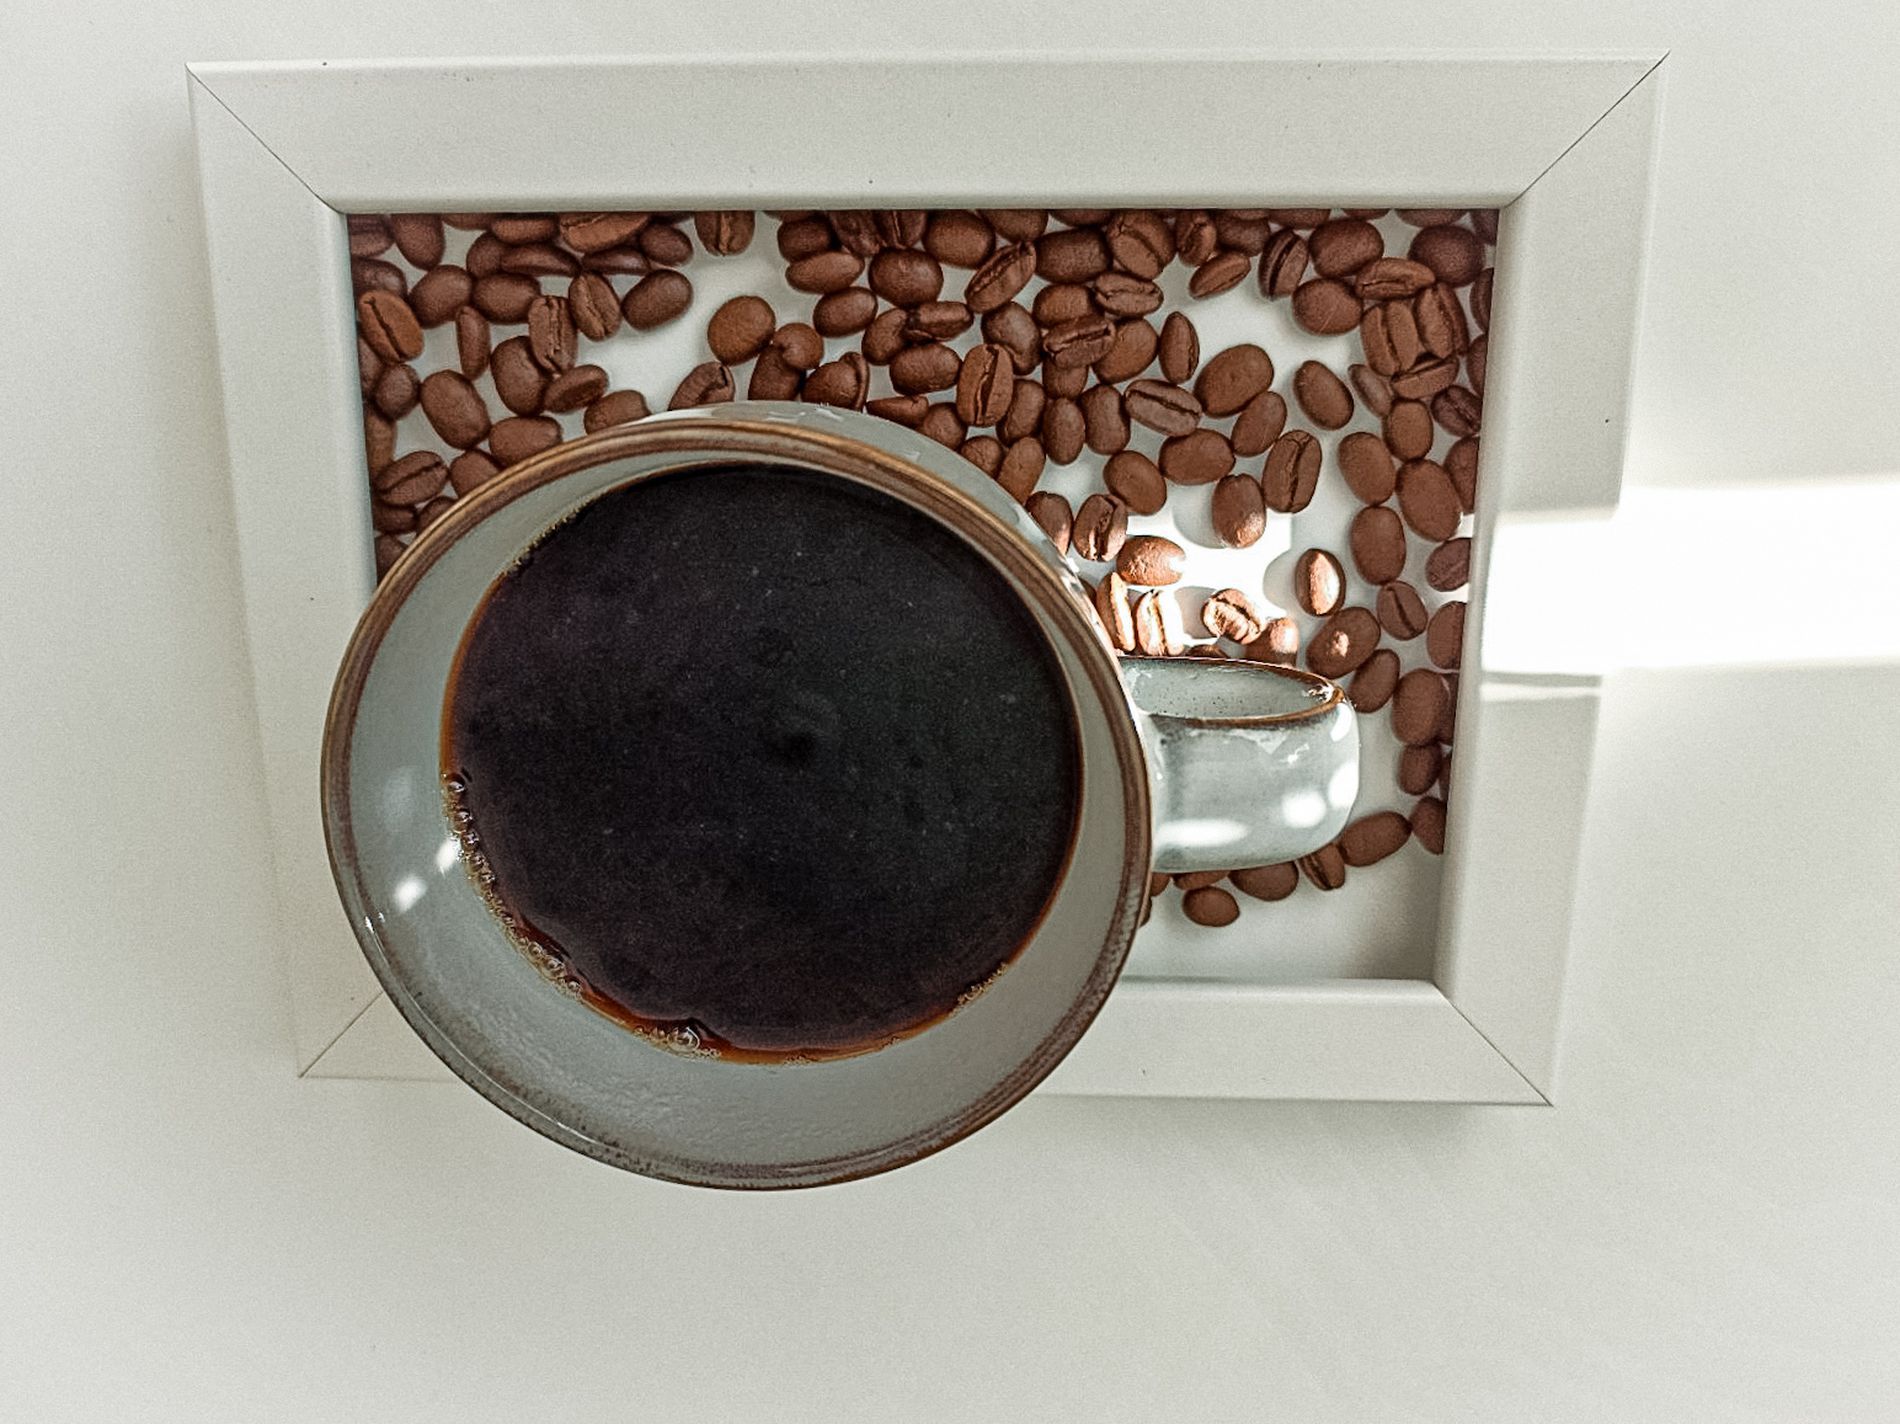
Coffee artwork
An artwork consists of a coffee cup with coffee beans in the background and is hung on the wall.
Landscape photo captured by a close-up zoom-in view of coffee artwork of a coffee cup with the white wall in the background. It has a brown and white color palette. It indicates happy feelings.
Labels: Plate, Beverage, Coffee, Coffee Cup, Art work, Wall, Coffee Beans